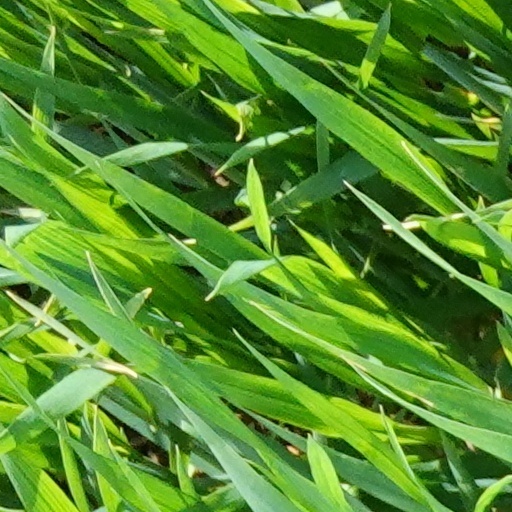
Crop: wheat